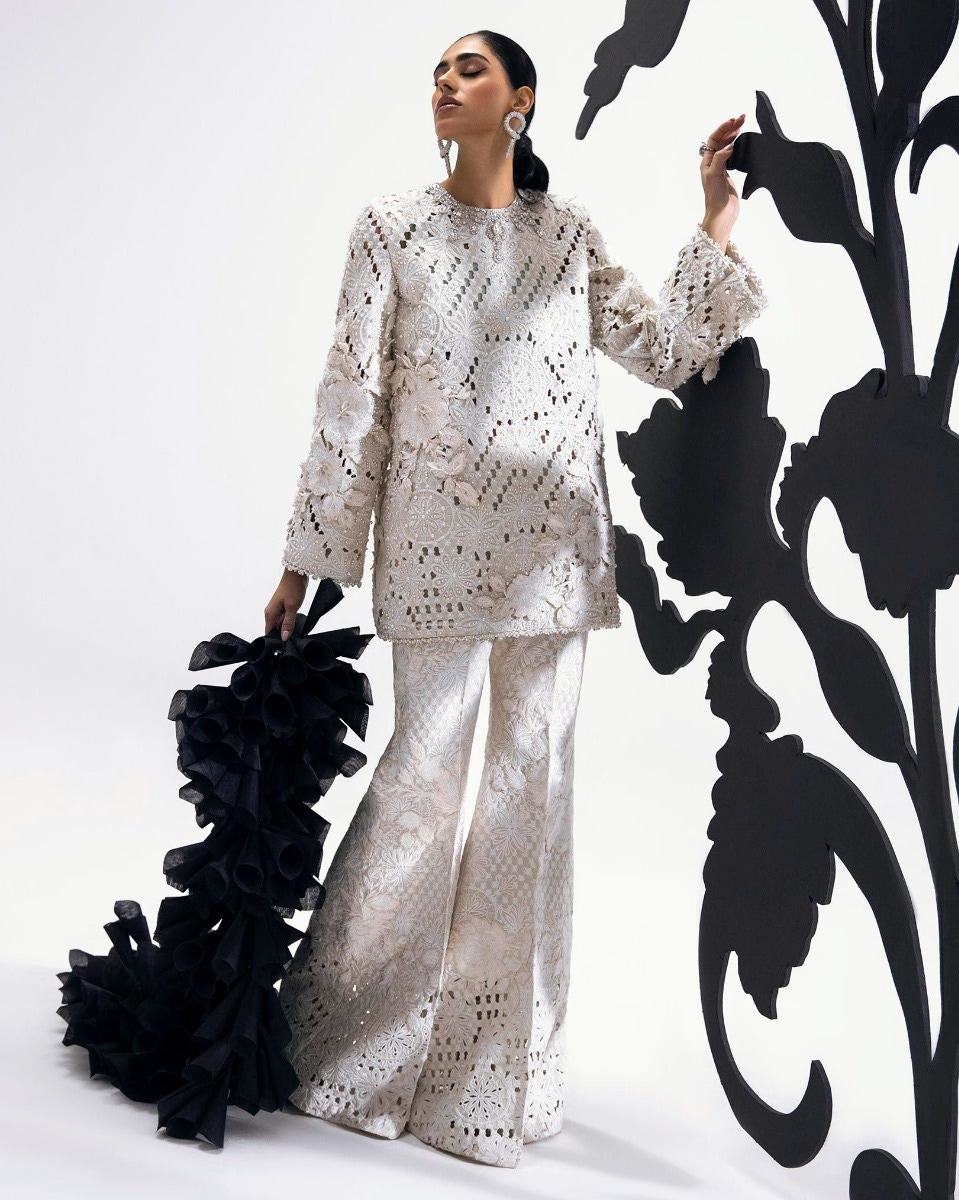
silver kamrani eyelet top